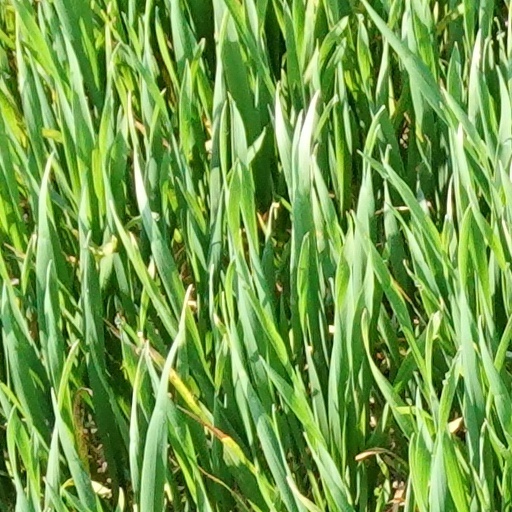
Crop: wheat